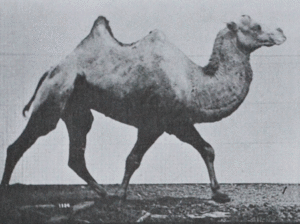
L'amble est une sorte d'allure de marche rapide de certains quadrupèdes. Il est possible d'entendre des termes comme aller l'amble ou aller à l'amble.
Le chameau de Bactriane, appelé aussi chameau à deux bosses ou simplement chameau, est une espèce d'artiodactyles de la famille des Camelidae. Il est natif des steppes et des régions arides de l'Asie centrale. L'épithète spécifique bactrianus évoque l'une des régions où les chameaux domestiques étaient autrefois communément élevés : la Bactriane. Sa femelle est dénommée la chamelle et le juvénile le chamelon. Ce mammifère ruminant diffère du dromadaire par ses deux bosses dorsales graisseuses, par son poids et sa taille plus élevés, et par une fourrure bien plus abondante. Le chameau et le dromadaire appartiennent tous deux au genre Camelus et peuvent produire des hybrides viables et fertiles.
Le chameau sauvage de Tartarie est une sous-espèce de chameau parfois reconnue comme une espèce différente de l'espèce domestique qu'est le chameau de Bactriane. Il a été identifié pour la première fois par l'explorateur russe Nikolaï Prjevalski en 1878. L'aire de répartition du chameau sauvage était historiquement immense, mais est réduite de nos jours à quelques zones fragmentées situées dans des régions reculées et difficiles d'accès de Mongolie et de Chine. La population de chameaux sauvages compte quelques centaines de têtes seulement, et est considérée comme en danger critique d'extinction, en dépit des mesures prises pour sa préservation.